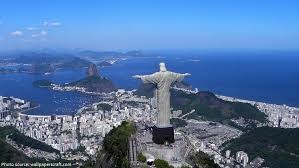
Landmark: Christ the Reedemer